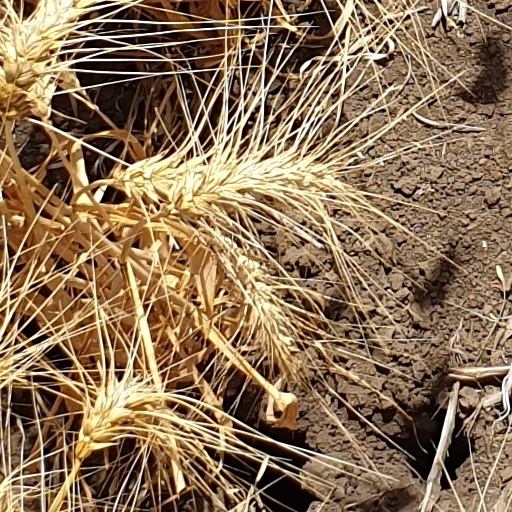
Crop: wheat